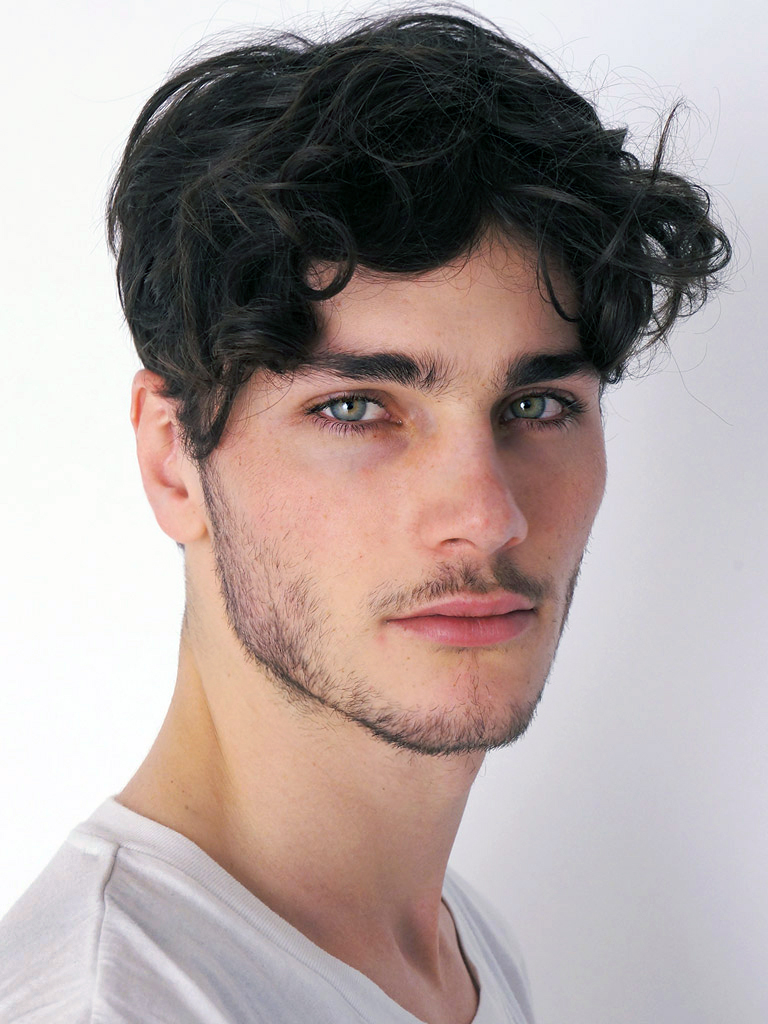
Portrait style: Real Portrait